Character piece

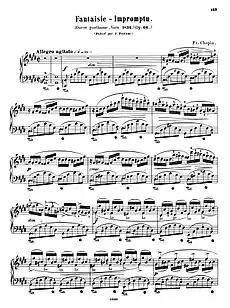
The first page of Frédéric Chopin's "Fantaisie-Impromptu," one of the best known character pieces

A character piece is a musical composition which is expressive of a specific mood or non-musical idea.